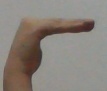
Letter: haa